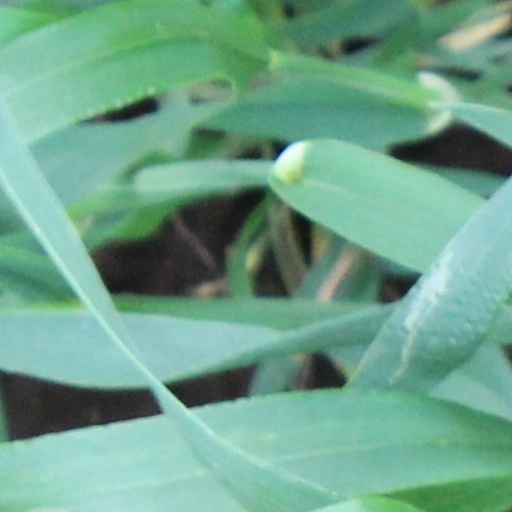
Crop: wheat